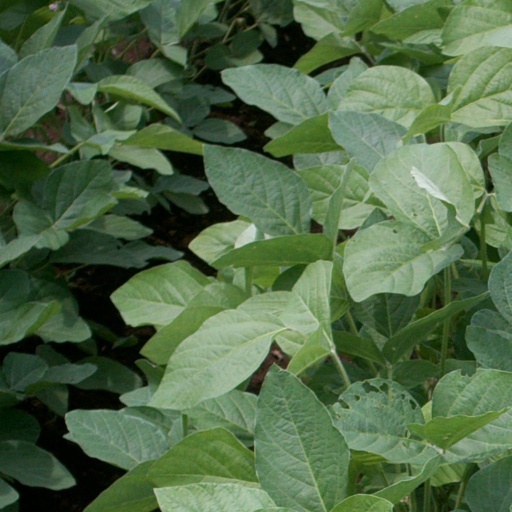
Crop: soybean